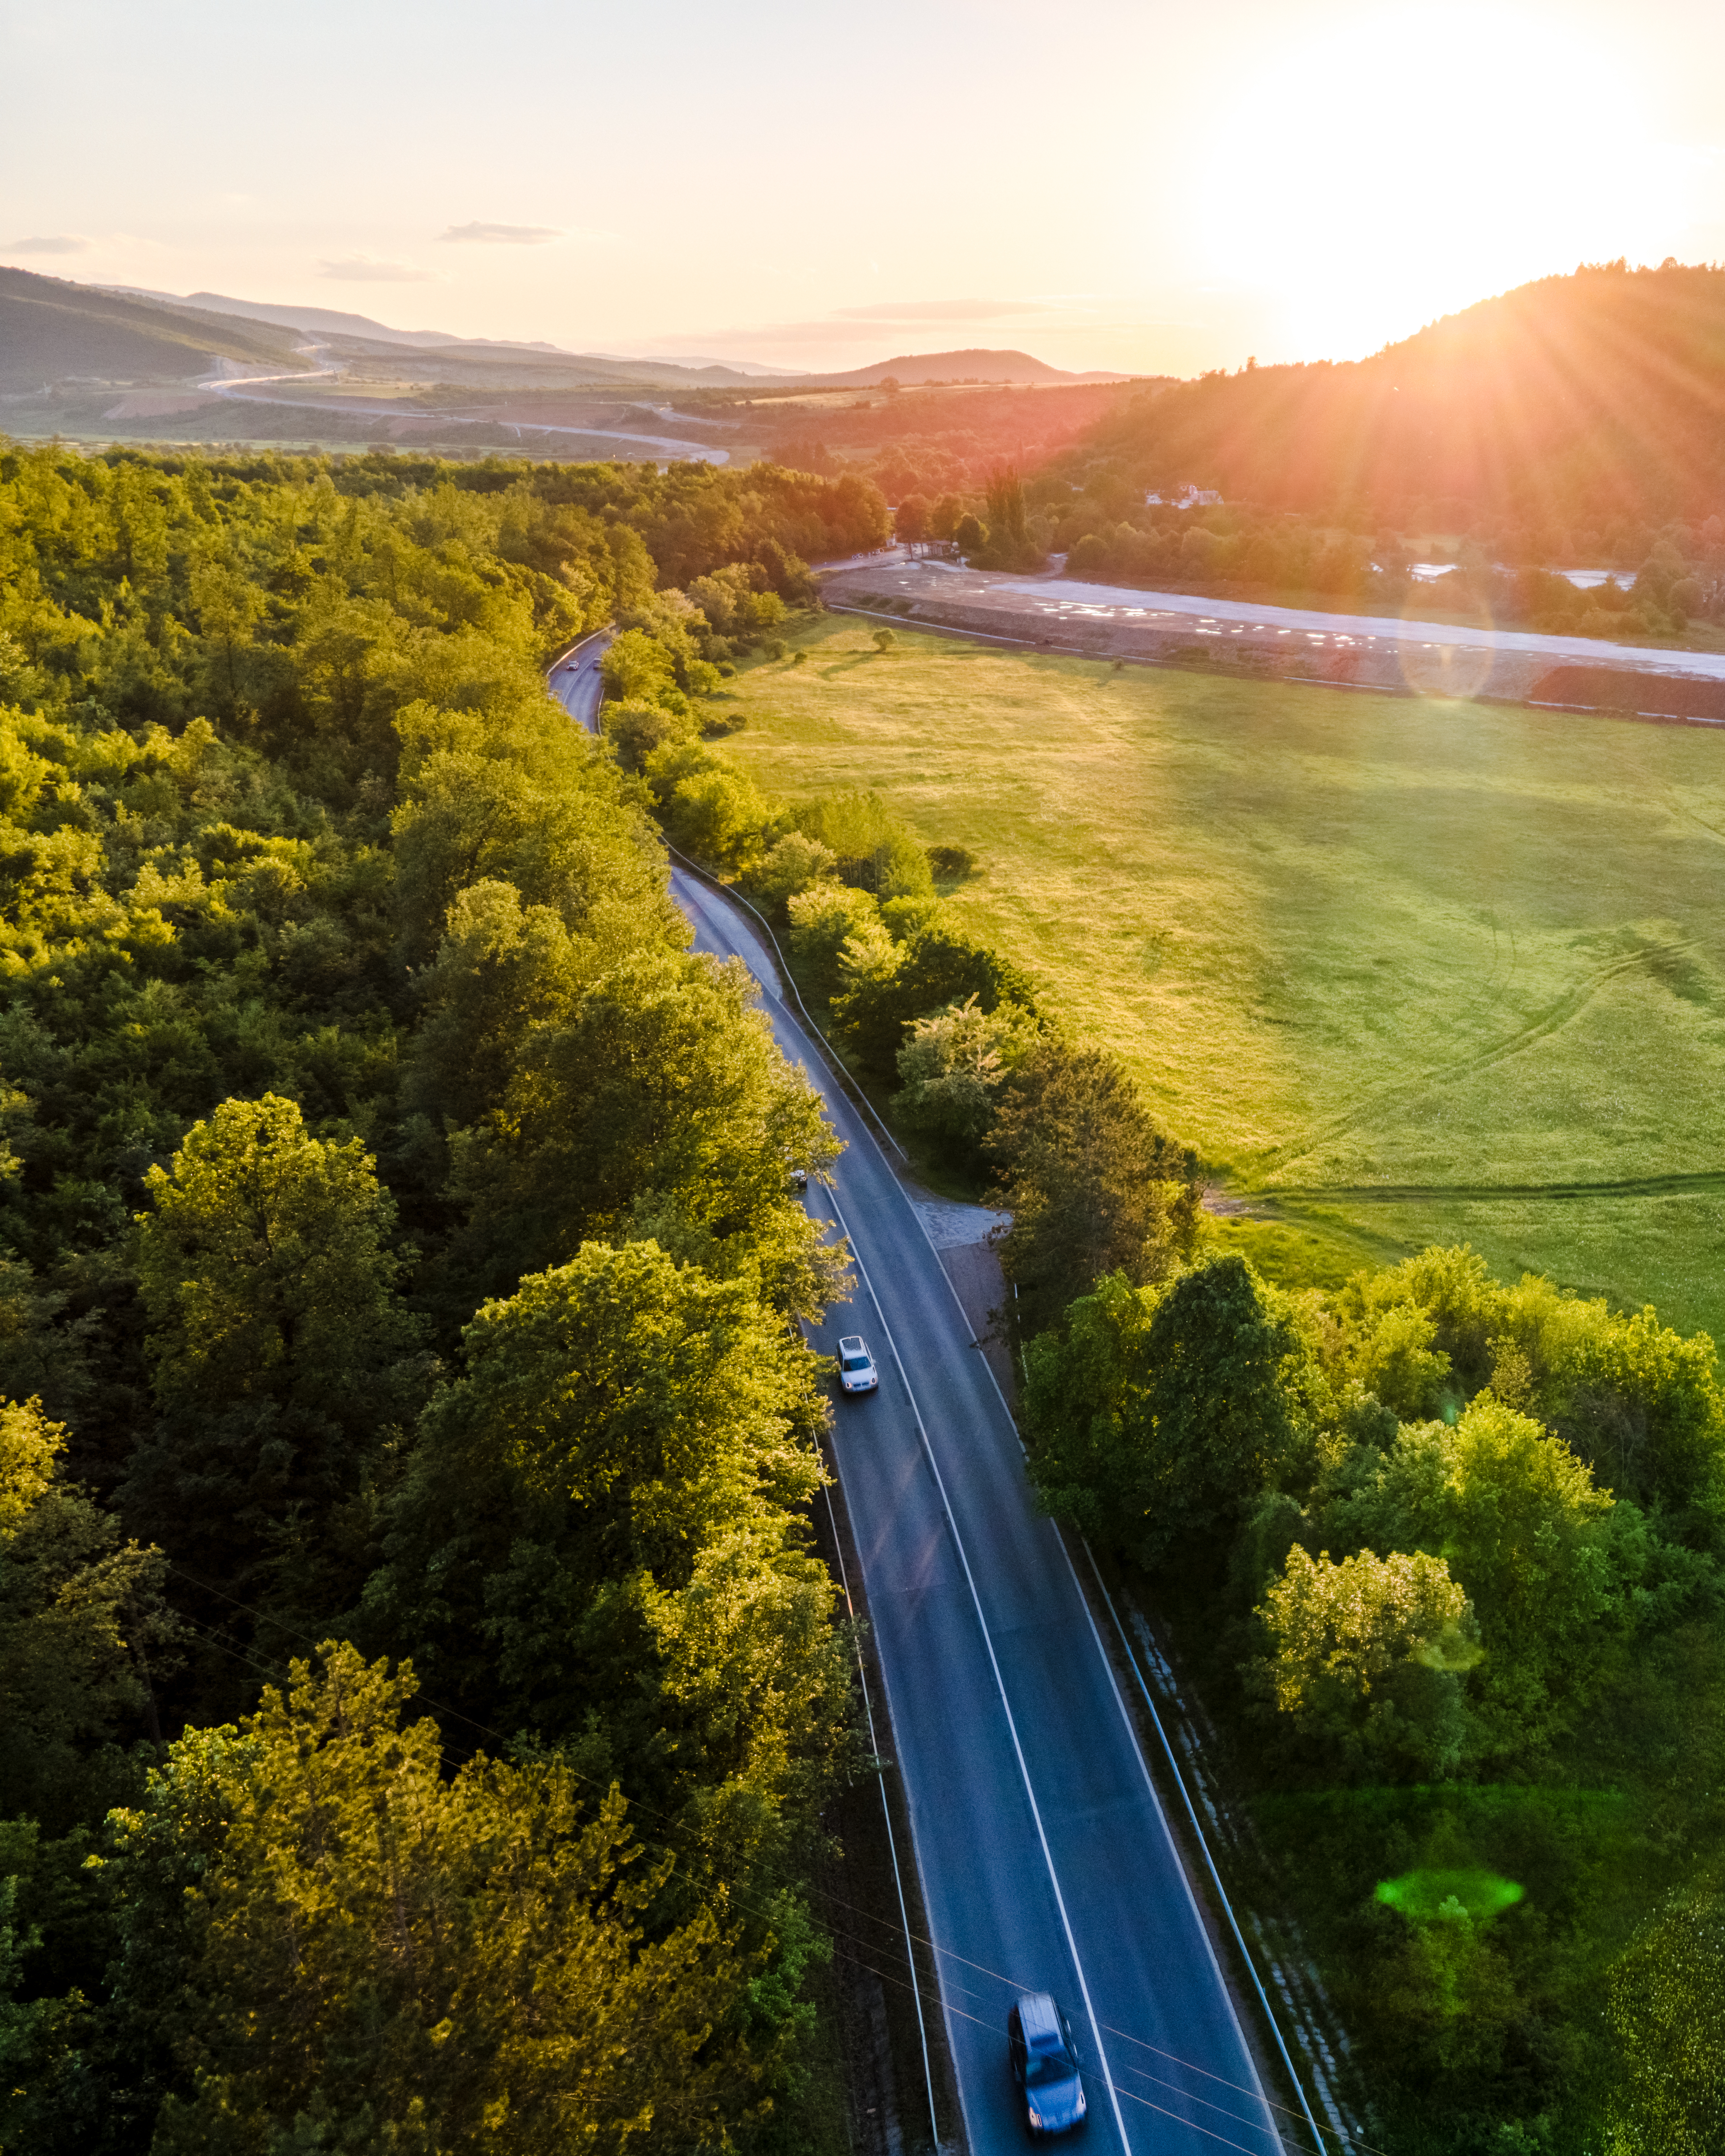
nature, natural landscape, yellow, sky, road, light, sunlight, tree, aerial photography, transport, morning, wilderness, hill, landscape, infrastructure, rural area, grass, leaf, thoroughfare, spring, photography, mountain, horizon, evening, plant, field, highway, plain, grassland, valley, river, autumn, track, nonbuilding structure, forest, asphalt